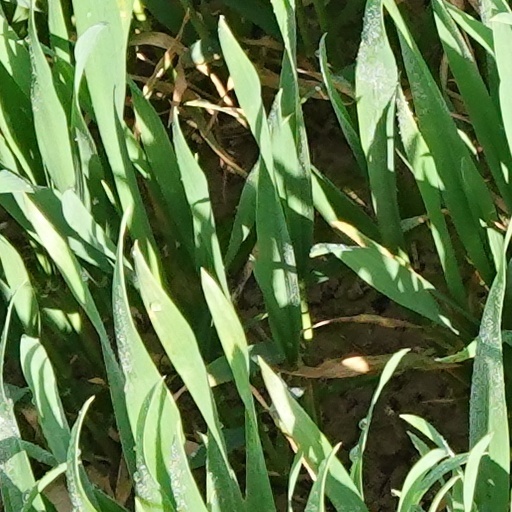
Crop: wheat